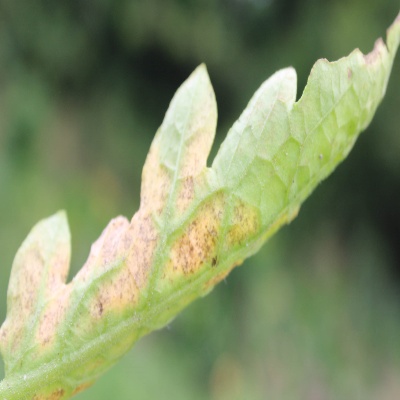
Crop: Tomato
Condition: septoria leaf spot